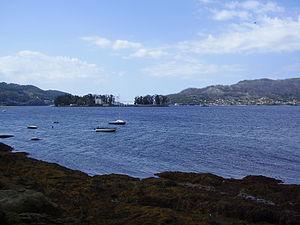
Redondela est une commune dans la province de Pontevedra, en Galice. La population recensée en 2019 est de 29 218 habitants.